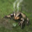
Label: frog